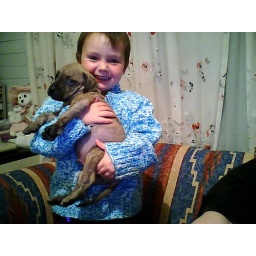
page-anne and her dog zues at my home in august 2007